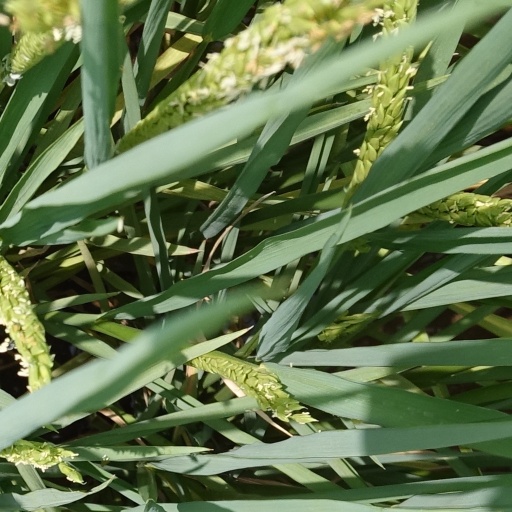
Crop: rice